Yvette Estermann

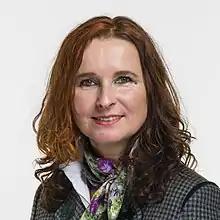
Official portrait, 2019

Yvette Estermann (née Gavlasová; born 26 February 1967) is a Slovakian-born physician and politician who served on the National Council (Switzerland) from 2007 to 2023. During the 2023 Swiss federal election she did not run for re-election and is due to leave her post on 3 December 2023.